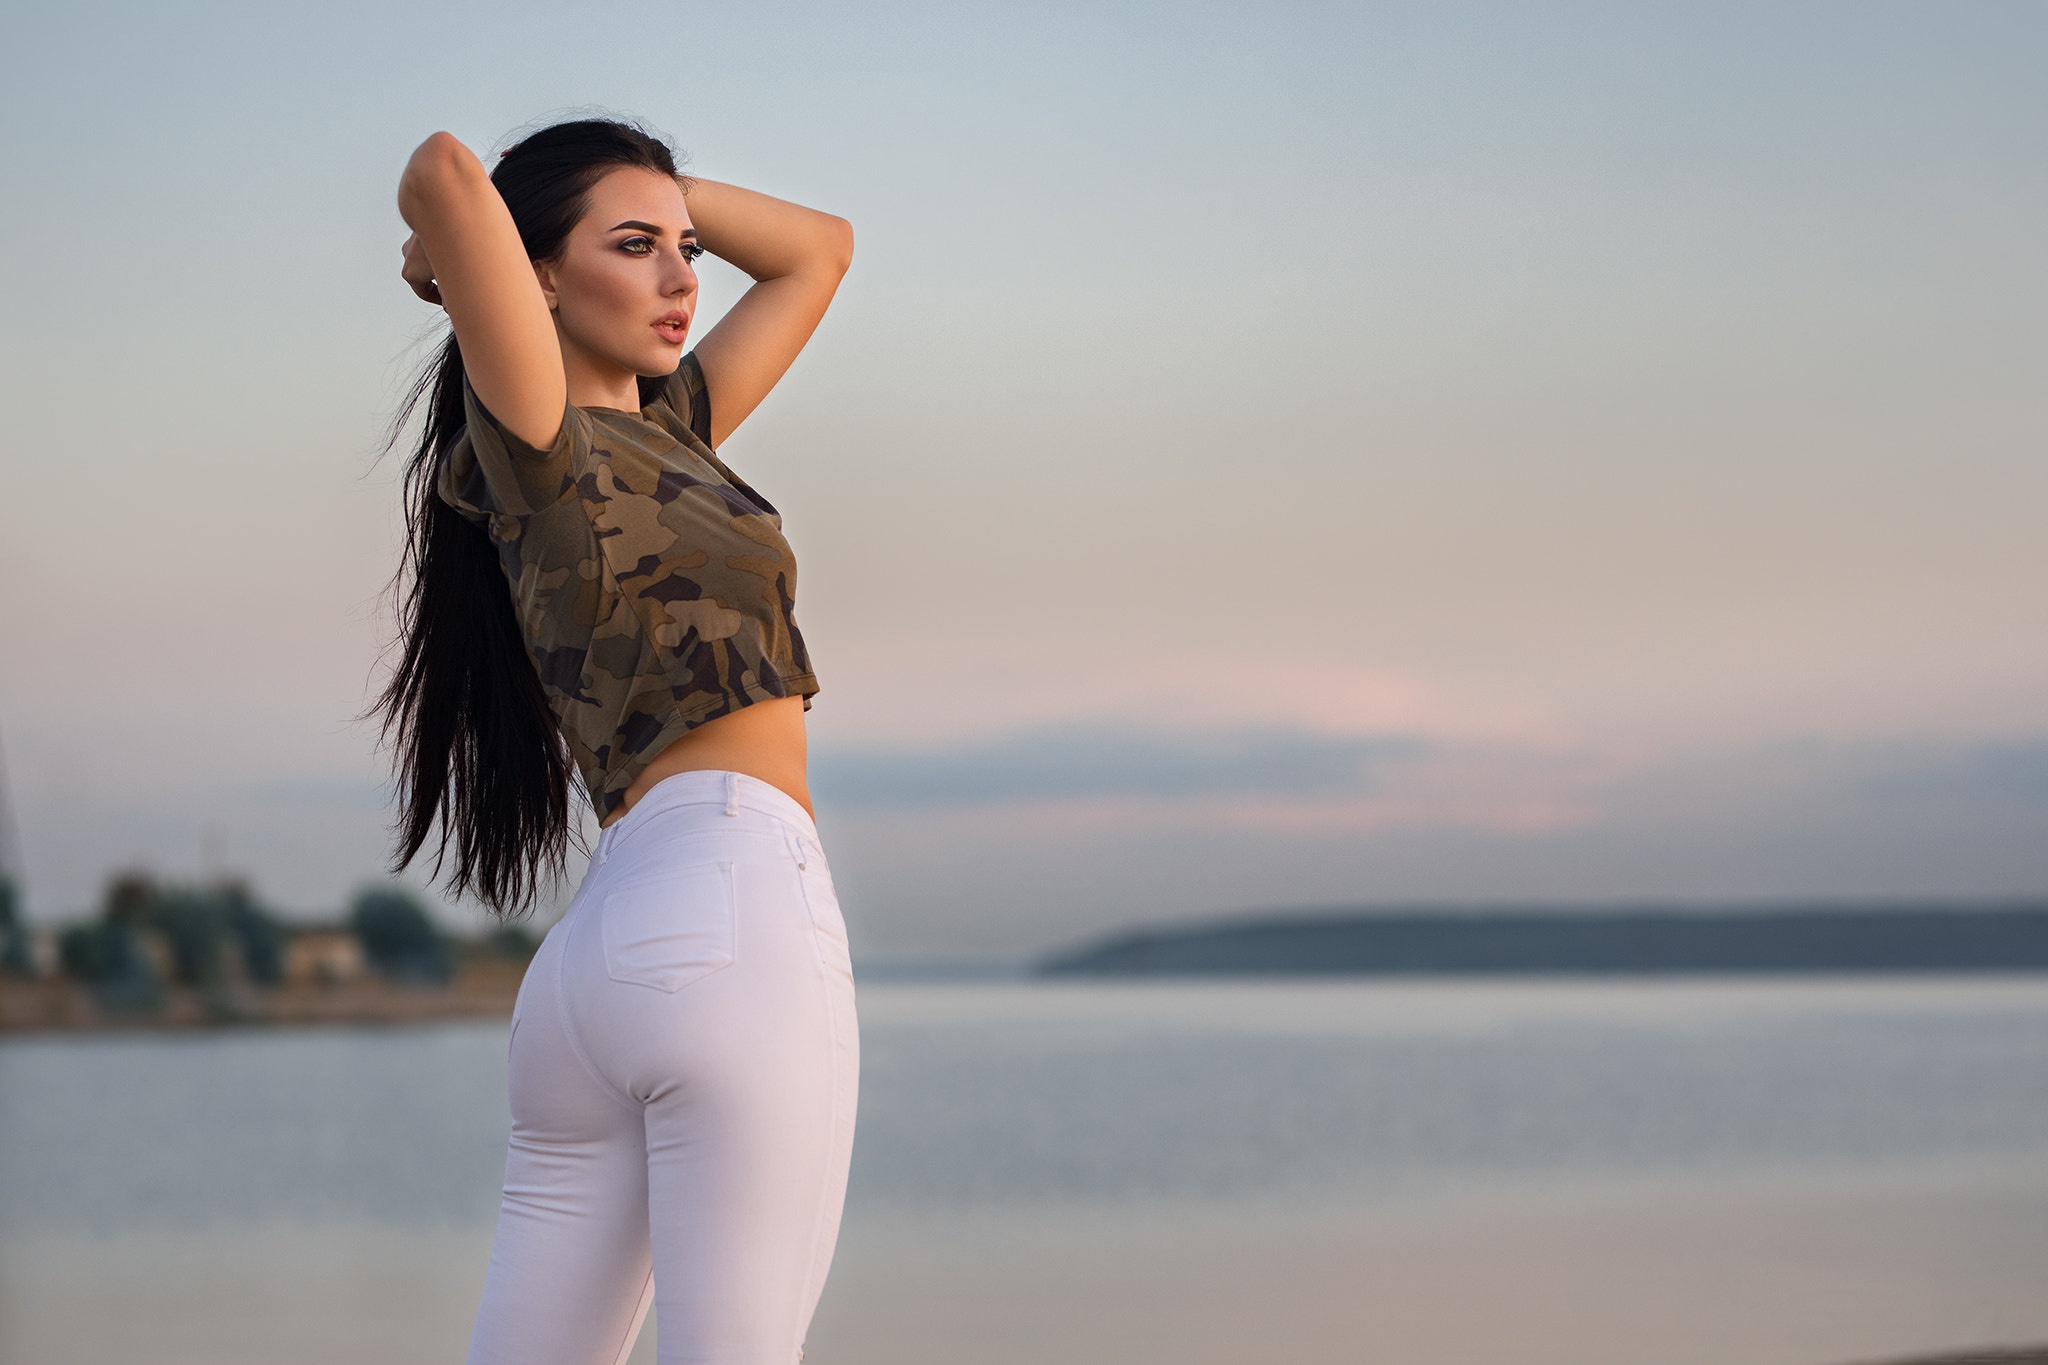
girl, girls, woman, model, person, photo, wallpaper, sky, cloud, water, shoulder, People in nature, flash photography, neck, happy, standing, waist, thigh, street fashion, knee, cool, black hair, landscape, fashion design, long hair, horizon, beach, fashion model, human leg, denim, sportswear, brown hair, abdomen, blond, fun, trunk, t shirt, sitting, leisure, reflection, ocean, backlighting, sunset, evening, portrait photography, grass, sunrise, photo shoot, coast, sea